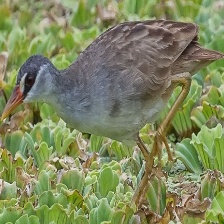
Species: WHITE BROWED CRAKE
Scientific name: AMAURORNIS CINEREA